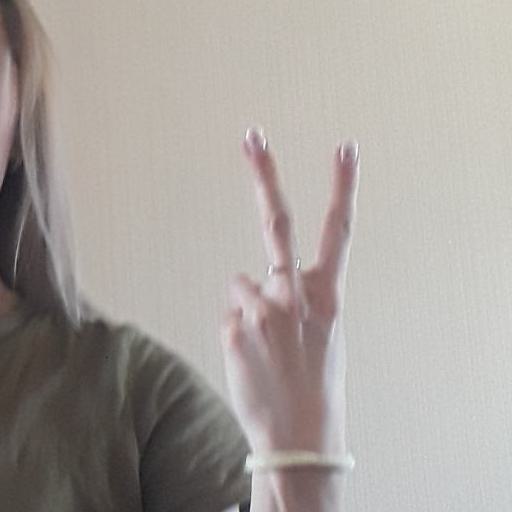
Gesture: peace_inverted